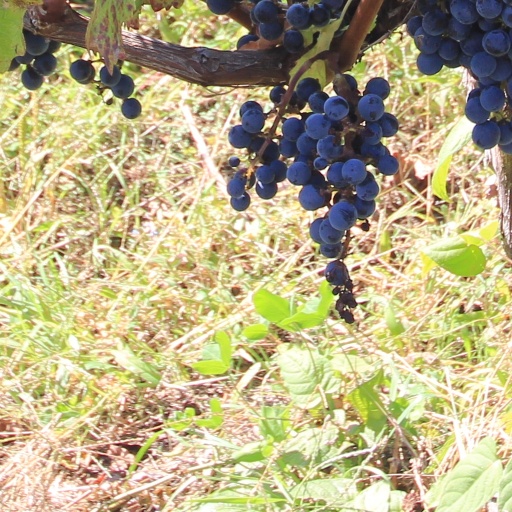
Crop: grape